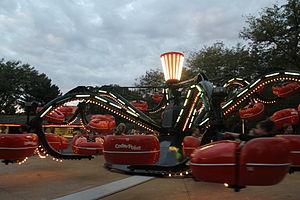
Expoland